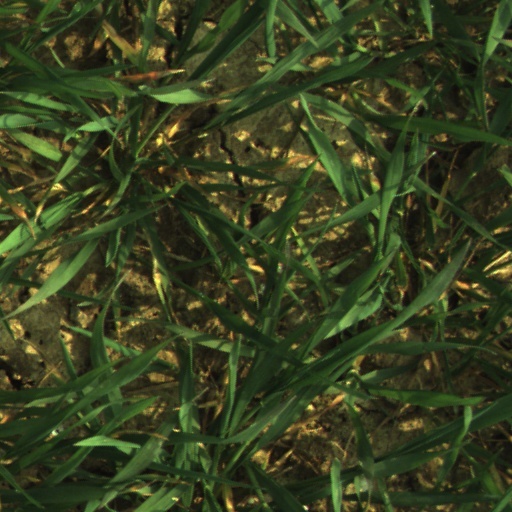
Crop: wheat